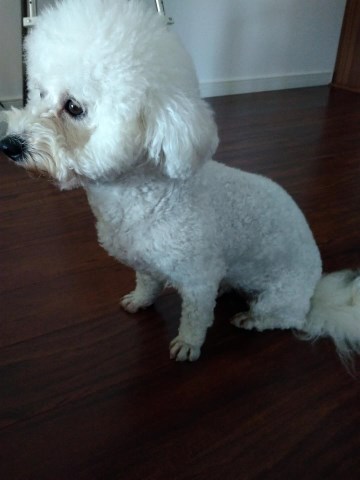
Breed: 3083-n000117-Bichon_Frise